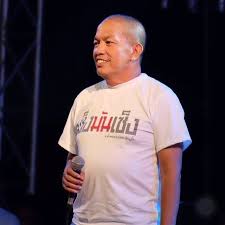
ค่อม ชวนชื่น

| name = อาคม ปรีดากุล
| image = ค่อม ชวนชื่น.jpg
| caption = ค่อม ชวนชื่น
| birth_name = อาคม ปรีดากุล
| alias = ค่อม (ชื่อเล่น)
| birth_date = น้าค่อม ชวนชื่น เป่าเค้กฉลองวันเกิดครบ 60 ปีสุดอบอุ่น
| birth_place = อำเภอบ้านโป่ง จังหวัดราชบุรี​ ประเทศไทย
| death_place = สถาบันการแพทย์จักรีนฤบดินทร์ จังหวัดสมุทรปราการ ประเทศไทย
| spouse = ประภาศรี ปรีดากุล (2528 – 2564)
| children = 3 คน
| occupation = นักแสดง, พิธีกร, ยูทูบเบอร์
| years_active = พ.ศ. 2525 –2564
| imdb_id = 1970704
| thaifilmdb_id = 02250
ค่อม ชวนชื่น เป็นชื่อในวงการแสดงของ อาคม ปรีดากุล (เกิด 5 มกราคม 2501 - 30 เมษายน 2564) เป็นนักแสดงตลกชาวไทย เริ่มเป็นที่รู้จักจากการเล่นตลกคาเฟ่ในชวนชื่น|คณะชวนชื่น และต่อมาได้แสดงภาพยนตร์ เช่น 7 ประจัญบาน และแสบสนิท ศิษย์ส่ายหน้า เป็นต้น มักมีเอกลักษณ์เฉพาะตัวคือการสบถคำด่า
== ประวัติและครอบครัว ==
อาคม ปรีดากุล เกิดเมื่อวันที่ 5 มกราคม พ.ศ. 2501 ที่ตำบลสวนกล้วย อำเภอบ้านโป่ง จังหวัดราชบุรี เป็นบุตรนายวิทย์ ปรีดากุล บิดาเป็นลิเกและเป็นพี่ชายของนายชนะ ปรีดากุล (พ่อของ ยุ้ย ญาติเยอะ) อาคมเป็นนักแสดงตลกชาวไทย อดีตเคยเล่นลิเกในคณะพงศ์ศักดิ์ สวนศรี และเป็นอดีตสมาชิกตลกคณะชวนชื่น วงการบันเทิงมักจะเรียกติดปากว่า "น้าเหยิน" ทั้งนี้ อาคมจบการศึกษาเพียงชั้นประถมศึกษาปีที่ 1 โดยไม่รู้หนังสือเลย แต่เขากลับเป็นคนที่มีความสามารถพิเศษเรื่องการจำบทได้อย่างแม่นยำ จากนั้นเขาประกอบอาชีพนักแสดงตลก
อาคม สมรสกับประภาศรี ปรีดากุล (ชื่อเล่น : เอ๋)​ เมื่อปลายปี พ.ศ. 2528 แม่เอ๋ ภรรยาน้าค่อม เผยจับได้สามีซ่อนเงินครั้งแรกตอนไหน (คลิป) ไทยรัฐ มีบุตร-ธิดา 3 คน คือ
# ณพัชรินทร์ ไพบูลย์รัตนกิจ (เดิมชื่อ จีรนันท์ ปรีดากุล)​
# กฤต ปรีดากุล
# วิธาน ปรีดากุล
== สุขภาพและการเสียชีวิต ==
เขาได้รับการวินิจฉัยเป็นโรคเบาหวาน ความดันโลหิตสูงและโรคหลอดเลือดสมอง เมื่อวันที่ 12 เมษายน พ.ศ. 2564 เขาตรวจพบว่าติดเชื้อไวรัสโคโรนาสายพันธุ์ใหม่ (SARS-CoV-2)|ไวรัสโคโรนา 2019 (โรคติดเชื้อไวรัสโคโรนา 2019|โควิด-19) หลังจากที่เมื่อวันที่ 7 เมษายน ถ่ายทำรายการ ฮอลลีวูดเกมไนท์ไทยแลนด์|ฮอลลีวูดเกมไนท์ไทยแลนด์ ซูเปอร์แชมป์ ที่มี บอล เชิญยิ้ม และ แจ๊ส ชวนชื่น ร่วมถ่ายทำรายการด้วย และทั้งคู่เปิดเผยเมื่อวันที่ 10 เมษายนว่า จากนั้นเขาจึงพาสมาชิกครอบครัวไปตรวจหาเชื้อ ปรากฏว่าพบเขาติดเชื้อคนเดียว เขาจึงเข้ารักษาทันทีที่โรงพยาบาลวิภาราม ก่อนย้ายไปสถาบันการแพทย์จักรีนฤบดินทร์ภายหลังจากที่อาการเริ่มทรุดลงหนักตั้งแต่วันที่ 18 เมษายน ซึ่งจากการย้ายโรงพยาบาลครั้งนี้ก่อให้เกิดกระแสในโลกออนไลน์ หลังมีคนใกล้ตัวออกมาโพสต์แสดงความเห็นใจและต้องการเปลี่ยนแพทย์ ทำให้เกิดข้อครหาเรื่องการเลือกปฏิบัติและอภิสิทธิ์ของผู้มีชื่อเสียง ภายหลังจากย้ายมาที่สถาบันการแพทย์จักรีนฤบดินทร์ อาการของเขาก็ยังไม่ดีขึ้น ต้องให้ออกซิเจนตลอดเวลา ฟอกไตเอาของเสียออกตลอด 24 ชั่วโมง และยังตรวจพบค่าเหลืองในตับพุ่งสูงมากกว่าคนปกติ และในวันที่ 20 เมษายน เชื้อไวรัสลงปอด จนกระทั่งวันที่ 29 เมษายน ณพัชรินทร์เผยว่า อาการของเขาทรุดหนักมากแม้แพทย์ทำการรักษาอย่างเต็มที่ และพบว่ากลุ่มอาการการทำหน้าที่ผิดปกติของหลายอวัยวะ|อวัยวะร่างกายหลายอย่างล้มเหลว
อาคมได้เสียชีวิตเมื่อวันที่ 30 เมษายน พ.ศ. 2564 เวลาประมาณ 07.28 น. ที่สถาบันการแพทย์จักรีนฤบดินทร์ ด้วยภาวะหัวใจล้มเหลวซึ่งมาจากภาวะแทรกซ้อนของโรคโควิด-19 โดยญาติได้นำร่างกลับมาประกอบพิธีกรรมทางศาสนาและฌาปนกิจศพทันทีในเวลา 15.00 น. ณ วัดพระศรีมหาธาตุวรมหาวิหาร
== ผลงานการแสดง ==
=== ภาพยนตร์ ===
=== ละครโทรทัศน์ ===
พ.ศ. 2542
* กองร้อย 501 (ช่อง 7HD|ช่อง 7)
พ.ศ. 2544
* แม่มดยอดยุ่ง (ช่อง 7HD|ช่อง 7)
พ.ศ. 2545
* อิเหนา (ช่อง 3 เอชดี|ช่อง 3)
* มรดกหกคะเมน (ททบ. 5 เอชดี 1|ช่อง 5)
* บัวกลางบึง (ช่อง 7HD|ช่อง 7)
* เสื้อสีฝุ่น (ช่อง 3 เอชดี|ช่อง 3)
* สะใภ้ไฮโซ (ททบ. 5 เอชดี 1|ช่อง 5)
* เทพีจ้าวสังเวียน (ช่อง 7HD|ช่อง 7)
พ.ศ. 2546
* โจรปล้นใจ (ช่อง 7HD|ช่อง 7)
* ระเบิดเถิดเทิง ตอน ฝนดาวตก (ททบ. 5 เอชดี 1|ช่อง 5)
* ระเบิดเถิดเทิง ตอน เถิดเทิงอวอร์ด 2546 (ททบ. 5 เอชดี 1|ช่อง 5)
* ผ้าขี้ริ้วห่อดิน (ช่อง 3)
พ.ศ. 2547
* คู่กรรม 2 (คู่กรรม 2|ช่อง 3)
* คุณพ่อรับจ้าง (ช่อง 7HD|ช่อง 7)
พ.ศ. 2548
* รักของนายดอกไม้ (รักของนายดอกไม้|ช่อง 3)
พ.ศ. 2549
* มนต์รักล็อตเตอรี่|มนต์รักล็อตเตอรี่ (รักของนายดอกไม้|ช่อง 3)
*รักไต่ถัง (ช่อง 7HD|ช่อง 7)
*วีรกรรมทำเพื่อเธอ (รักของนายดอกไม้|ช่อง 3)
พ.ศ. 2550
* มดใสหัวใจซ่าส์ (ช่อง 7HD|ช่อง 7)
*น้องเหมียวเขี้ยวเพชร (ช่อง 7HD|ช่อง 7)
*ระเบิดเถิดเทิง ตอน ผู้ต้องสงสัย (ททบ. 5 เอชดี 1|ช่อง 5)
พ.ศ. 2551
*เจาะเวลาหาโก๊ะ (ช่อง 7HD|ช่อง 7)
*เจ้าหญิงลำซิ่ง (ช่อง 7HD|ช่อง 7)
*คู่กิ๊กพริกกะเกลือ (ช่อง 7HD|ช่อง 7)
พ.ศ. 2552
*รักอยู่หมัด (ช่อง 7HD|ช่อง 7)
*เพื่อนซี้ล่องหน (รักของนายดอกไม้|ช่อง 3)
* โก๊ะซ่าท้ามิติ (ช่อง 7HD|ช่อง 7)
พ.ศ. 2553
* พระจันทร์ลายพยัคฆ์ (พระจันทร์ลายพยัคฆ์|ช่อง 7)
* ปอบอพาร์ตเมนต์ (พระจันทร์ลายพยัคฆ์|ช่อง 7)
* หลวงตามหาชน (รักของนายดอกไม้|ช่อง 3)
* สลัดโสดคอมปานี (รักของนายดอกไม้|ช่อง 3)
* เธอกับเขาและรักของเรา (พระจันทร์ลายพยัคฆ์|ช่อง 7)
พ.ศ. 2554
* โก๊ะ 7 (พระจันทร์ลายพยัคฆ์|ช่อง 7)
*รักไม่มีวันตาย (รักของนายดอกไม้|ช่อง 3)
พ.ศ. 2555
* รักออกอากาศ (รักของนายดอกไม้|ช่อง 3)
* ท่านชายในสายหมอก (รักของนายดอกไม้|ช่อง 3)
* ศีล 5 คนกล้าท้าอธรรม (ททบ. 5 เอชดี 1|ช่อง 5)
* กู้ภัยหัวใจแหวว (พระจันทร์ลายพยัคฆ์|ช่อง 7)
พ.ศ. 2556
* ยัยบุญกับหมอทึ่ม (รักของนายดอกไม้|ช่อง 3)
* ซินเดอเรลล่ารองเท้าแตะ (พระจันทร์ลายพยัคฆ์|ช่อง 7)
*คุณแม่เฉพาะหน้า คุณย่าเฉพาะกิจ (พระจันทร์ลายพยัคฆ์|ช่อง 7)
*วิวาห์ป่าช้าแตก (ช่อง 8)
*ลิเกเงินร้อย (พระจันทร์ลายพยัคฆ์|ช่อง 7)
*มิสเตอร์บ้านนา (มิสเตอร์บ้านนา|ช่อง 3)
พ.ศ. 2557
* โก๊ะ 8 ตะลุยแดนมหัศจรรย์ (พระจันทร์ลายพยัคฆ์|ช่อง 7)
* รักคุณเท่าช้าง (พระจันทร์ลายพยัคฆ์|ช่อง 7)
* พรายพยากรณ์ (พระจันทร์ลายพยัคฆ์|ช่อง 7)
พ.ศ. 2558
* LOL ชีวิตคิดบวก (ทรูโฟร์ยู|ช่อง True4U)
*บุษบาท่าเรือ (พระจันทร์ลายพยัคฆ์|ช่อง 7)
*สภ.รอรัก (พระจันทร์ลายพยัคฆ์|ช่อง 7)
*บริษัทฮาไม่จำกัด (ช่อง 9)
*ปาฏิหาริย์รักข้ามขอบฟ้า (มิสเตอร์บ้านนา|ช่อง 3)
*เพลิงตะวัน (พระจันทร์ลายพยัคฆ์|ช่อง 7)
พ.ศ. 2559
* ส้มตำแฮมเบอร์เกอร์ (ทรูโฟร์ยู|ช่อง True4U)
* นางบาป (แก้ความกำกวม)|นางบาป (ช่องวัน 31|ช่อง one31)
*ข่าวร้อนก่อนไก่โห่ (มิสเตอร์บ้านนา|ช่อง 3)
* ลูกเขยมะไฟ แม่ยายมะดัน (พระจันทร์ลายพยัคฆ์|ช่อง 7)
* นางฟ้าเปื้อนฝุ่น (พระจันทร์ลายพยัคฆ์|ช่อง 7)
พ.ศ. 2560
*ทรายย้อมสี (ช่อง 8)
*เตียงนางไม้ (มิสเตอร์บ้านนา|ช่อง 3)
*เล่ห์รักยาใจ (พระจันทร์ลายพยัคฆ์|ช่อง 7)
พ.ศ. 2561
*คุณชายไก่โต้ง (พระจันทร์ลายพยัคฆ์|ช่อง 7)
*สภากาแฟ 4.0 (อมรินทร์ทีวี|ช่อง Amarin TV 34)
พ.ศ. 2562
*มนตรามหาเสน่ห์ (พีพีทีวี|ช่อง PPTV 36)
*แม่มดเจ้าเสน่ห์ (จีเอ็มเอ็ม 25|ช่อง GMM25)
พ.ศ. 2563
*35 ดาราโชว์ เดอะซีรีส์ (ไลน์ทีวี)
=== คอนเสิร์ต ===
* คอนเสิร์ต เปิดพรหมลิขิต บิ๊กแอส (17 มีนาคม 2550)
*คอนเสิร์ตแบบเบิร์ดเบิร์ดโชว์ 2008 (15 - 30 สิงหาคม 2551)
*โชว์ป๋า พูดจาภาษาเทพ แสดงสด งดเชื่อ เบื่อทวง ของเทพ โพธิ์งาม (18 ตุลาคม 2552)
*โก๊ะตี๋ อารามบอย|โก๊ะตี๋ 6 แพร่ง (17-18 กรกฎาคม 2553)
*บันทึกการแสดง​ "ร้องรำ​ จำอวดไทย" ณ​ ศูนย์วัฒนธรรมแห่งประเทศไทย (2555)
* คอนเสิร์ต James Ji Monkey King Fan Meeting วันซนซนกับคนสำคัญ ของเจมส์ - จิรายุ ตั้งศรีสุข (26 กุมภาพันธ์ 2557)
* รวมใจเป็นหนึ่ง คิดถึงคนพิเศษ (18 กุมภาพันธ์ 2560)
* คอนเสิร์ต 50 ปี พรีแซยิด ป้าง - นครินทร์ กิ่งศักดิ์ (30 กันยายน 2560)
* คอนเสิร์ต จับมือกันไว้ตลกไทยไม่ทอดทิ้งกัน (2560)
* คอนเสิร์ต Leo Presents ฮัก คอนเสิร์ต หมายเลข 2 มหกรรมเพลงไทยที่ยิ่งใหญ่ที่สุดในรอบปี (3 ธันวาคม 2560)
* An unforgettable moment concert by 39 ปี เชิญยิ้ม....จากคำเชิญเล็กๆ สู่รอยยิ้มที่ยิ่งใหญ่ (1-3 มีนาคม 2562)
=== โฆษณา ===
* การีนาฟรีไฟร์
* ธนาคารกรุงศรีอยุธยา ชุด Krungsri Auto ของ Suneta House
=== ผลงานอื่น ===
* มิวสิควีดีโอเพลง "ฟ้าฮ้องบึ้ม" ของ จินตหรา พูนลาภ (2558)
* เข้าเล่นเกมส์ในรายการ หัวท้ายตายก่อน (2564)
ภายหลังการเสียชีวิตก็ได้คว้ารางวัล Cannes Lions Bronze Award ในหมวด Entertainment จากกาน|คานส์ ประเทศฝรั่งเศส
== อ้างอิง ==
* อาคม ปรีดากุล (ค่อม, ค่อม ชวนชื่น)
== แหล่งข้อมูลอื่น ==
*
*
หมวดหมู่:บุคคลจากอำเภอบ้านโป่ง
หมวดหมู่:นักแสดงชายชาวไทย
หมวดหมู่:นักแสดงลิเก
หมวดหมู่:นักแสดงตลกชายไทย
หมวดหมู่:นักแสดงภาพยนตร์ชายชาวไทย
หมวดหมู่:นักแสดงละครโทรทัศน์ชายชาวไทย
หมวดหมู่:พิธีกรชาวไทย
หมวดหมู่:ยูทูบเบอร์ชาวไทย
หมวดหมู่:บุคคลที่เสียชีวิตจากโรคโควิด-19 ในประเทศไทย